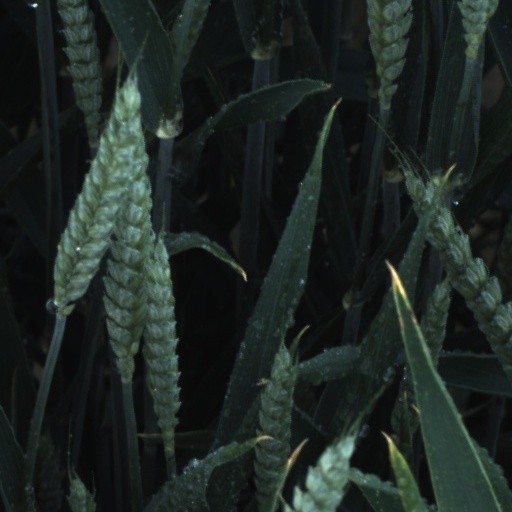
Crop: wheat